Land reform in Mexico

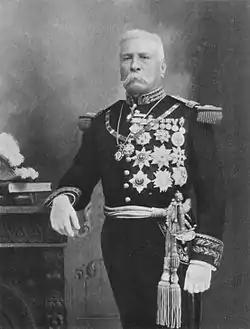
Porfirio Díaz, liberal general and president of Mexico

During the presidency of liberal general Porfirio Díaz, the regime embarked on a sweeping project of modernization, inviting foreign entrepreneurs to invest in Mexican mining, agriculture, industry, and infrastructure. The laws of the Liberal Reform established the basis for extinguishing corporate ownership of land by the Roman Catholic Church and indigenous communities. The liberal regime under Díaz vastly expanded the state's role in land policy by mandating that so-called "unoccupied lands" ("terrenos baldíos") be surveyed and opened to development by Mexicans and foreign individuals and corporate entities. The government hired private survey companies for all land not previously surveyed so that land could then be sold, while the company would retain one-third of the land its surveyed. The surveys were intended to give buyers security of title to the land they bought and was a tool in encouraging investment. For Mexicans who could not prove title to land or had informal usufruct rights to pastures and woodlands, the surveys put an end to such common usage and put land into private hands. The regime's aim was that the land would then become more efficiently used and productive.